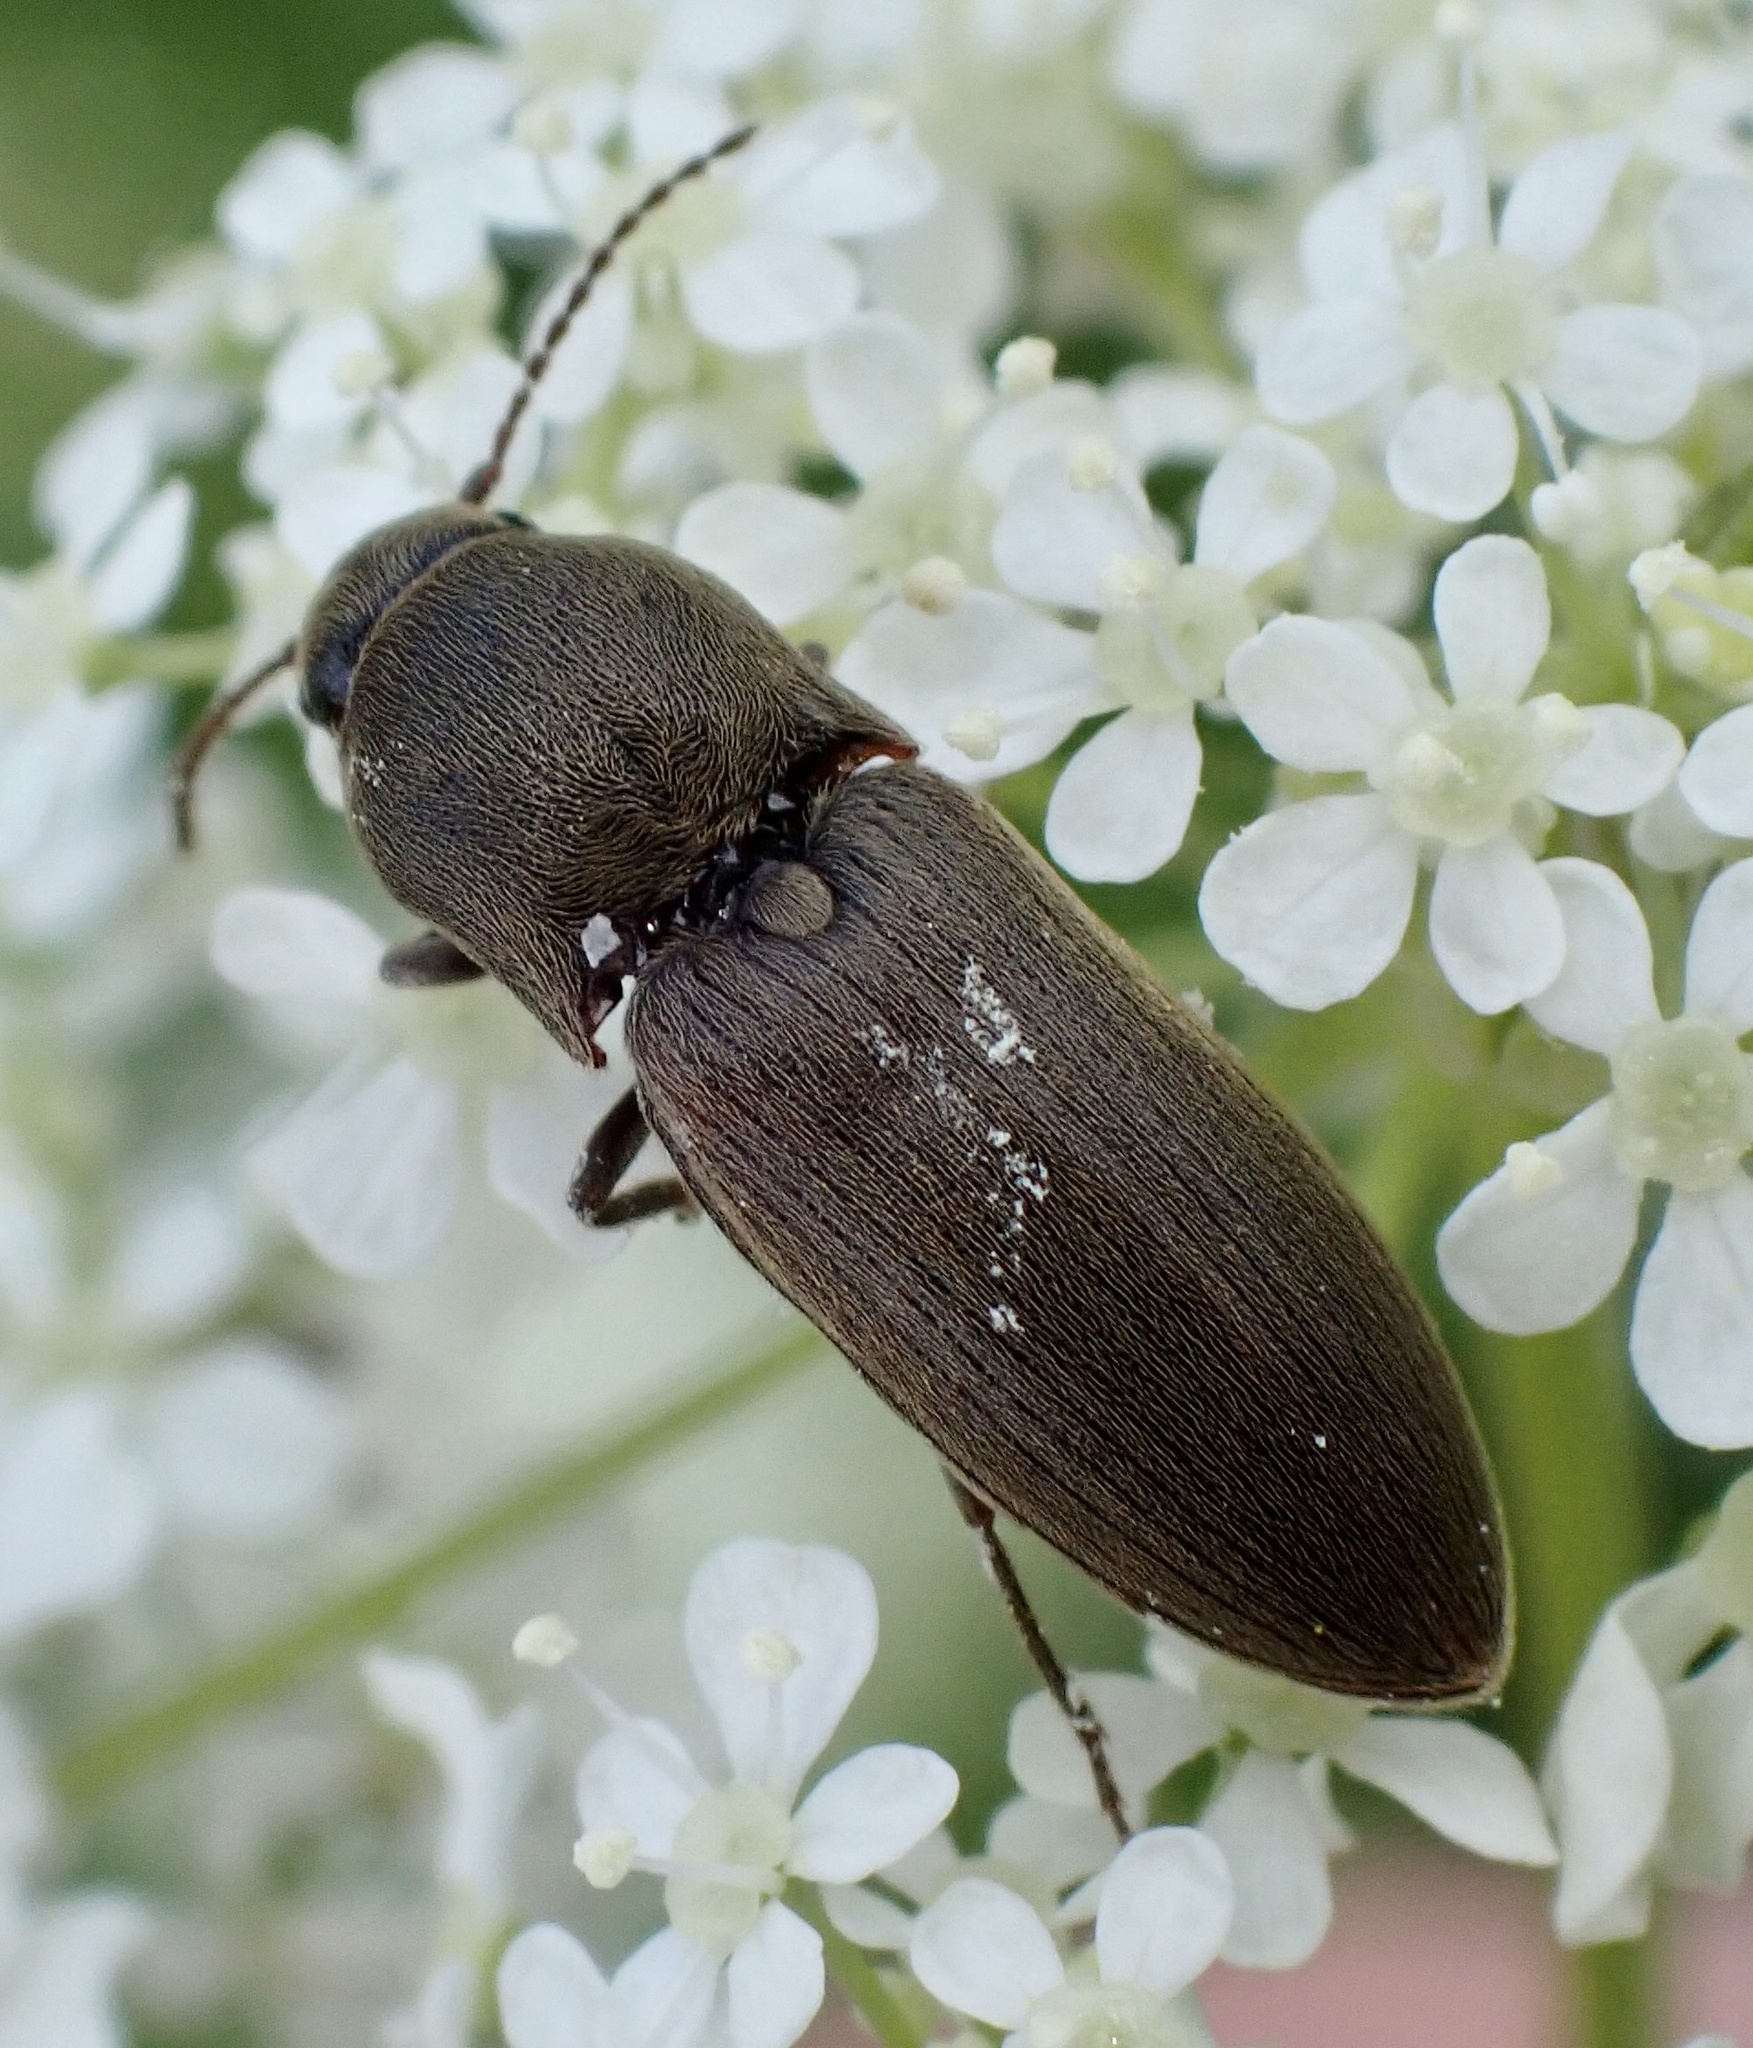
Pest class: clickbeetles_wireworms